Second Smaiylov Government

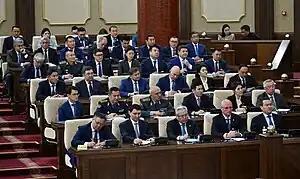
Members of the Second Smaiylov Government during President Tokayev's State of the Nation Address, 1 September 2023

The Second Smaiylov Government was the 18th composition of the Government of Kazakhstan under the leadership of Prime Minister Alihan Smaiylov. It was formed shortly after the 2023 legislative election, where the First Smaiylov Government previously resigned. On 30 March 2023, Smaiylov was reappointed as PM by President Kassym-Jomart Tokayev after the lower house Mäjilis' confirmation in an 82–7 vote with eight abstentions.